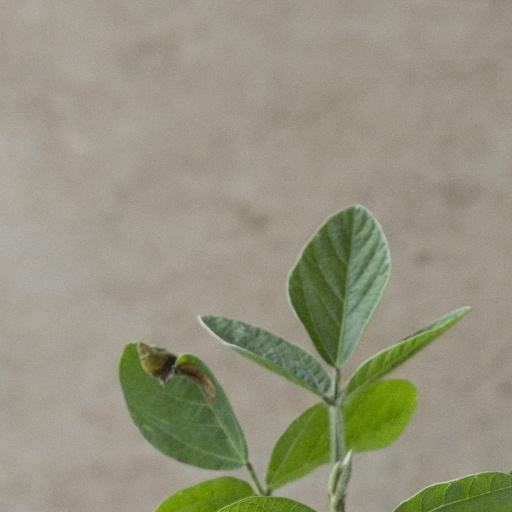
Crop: soybean